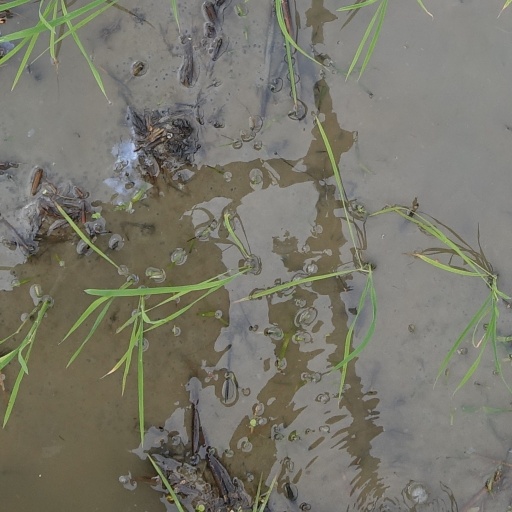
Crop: rice